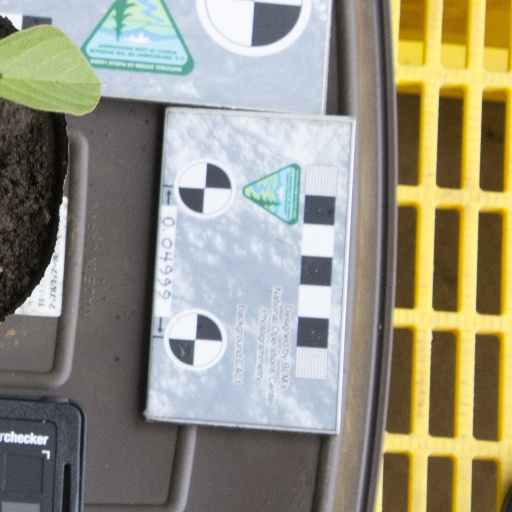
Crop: soybean